William Dodge James

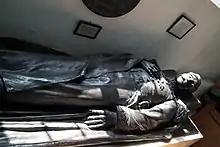
William Dodge James; St Andrew's Church, West Dean, West Sussex UK

William Dodge James, (December 7, 1854 – March 22, 1912) was the son of a wealthy American merchant, who was raised and educated in England. He married Evelyn Elizabeth Forbes, daughter of the 4th Baronet of Newe, who became a celebrated society hostess of the period. James was a big game hunter and Edward, Prince of Wales, was one of the frequent visitors to their West Dean country estate in West Sussex.